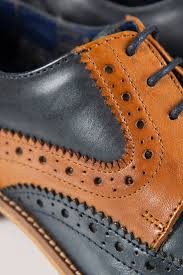
Label: Brogue